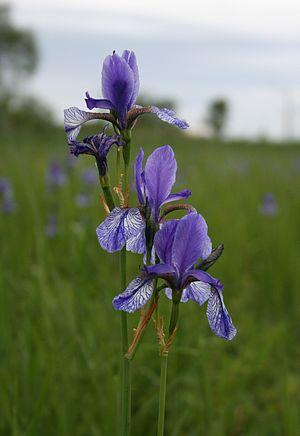
La liste des espèces végétales protégées sur l'ensemble du territoire français métropolitain est une liste officielle définie par le gouvernement français, recensant les espèces végétales protégées sur le territoire métropolitain de la France. Elle a été publiée dans l'arrêté du 20 janvier 1982, lequel a été modifié à trois reprises : par l'arrêté du 31 août 1995, par celui du 14 décembre 2006 et par celui du 23 mai 2013.
Le lac Arpi est un lac situé à 2 023 m d'altitude dans le marz de Shirak en Arménie, à proximité des frontières avec la Turquie et la Géorgie. Source de l'Akhourian, il est alimenté par la fonte des neiges et par quelques ruisseaux.
L'Iris de Sibérie est une plante herbacée appartenant au genre Iris et à la famille des Iridacées. On la trouve en Europe centrale, orientale, en Asie du Nord ainsi que dans le Caucase comme en Arménie aux alentours du lac Arpi.